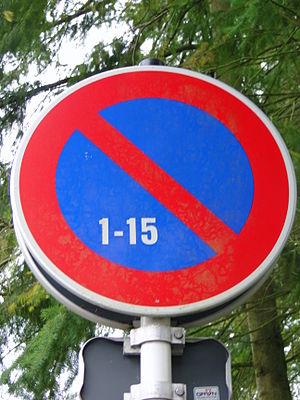
Signal routier C,20 ""Stationnement alterné"" (1-15) du Code de la Route luxembourgeois"